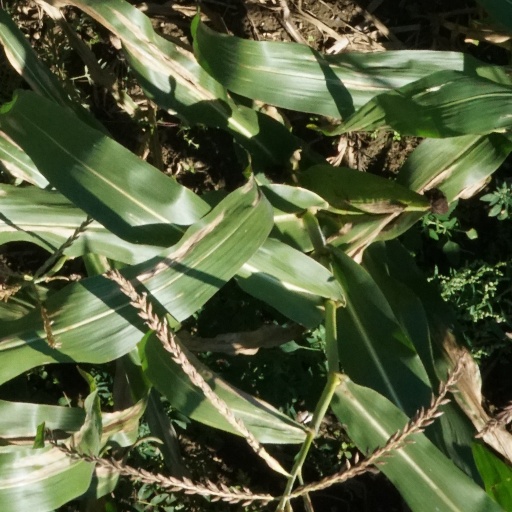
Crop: maize; corn